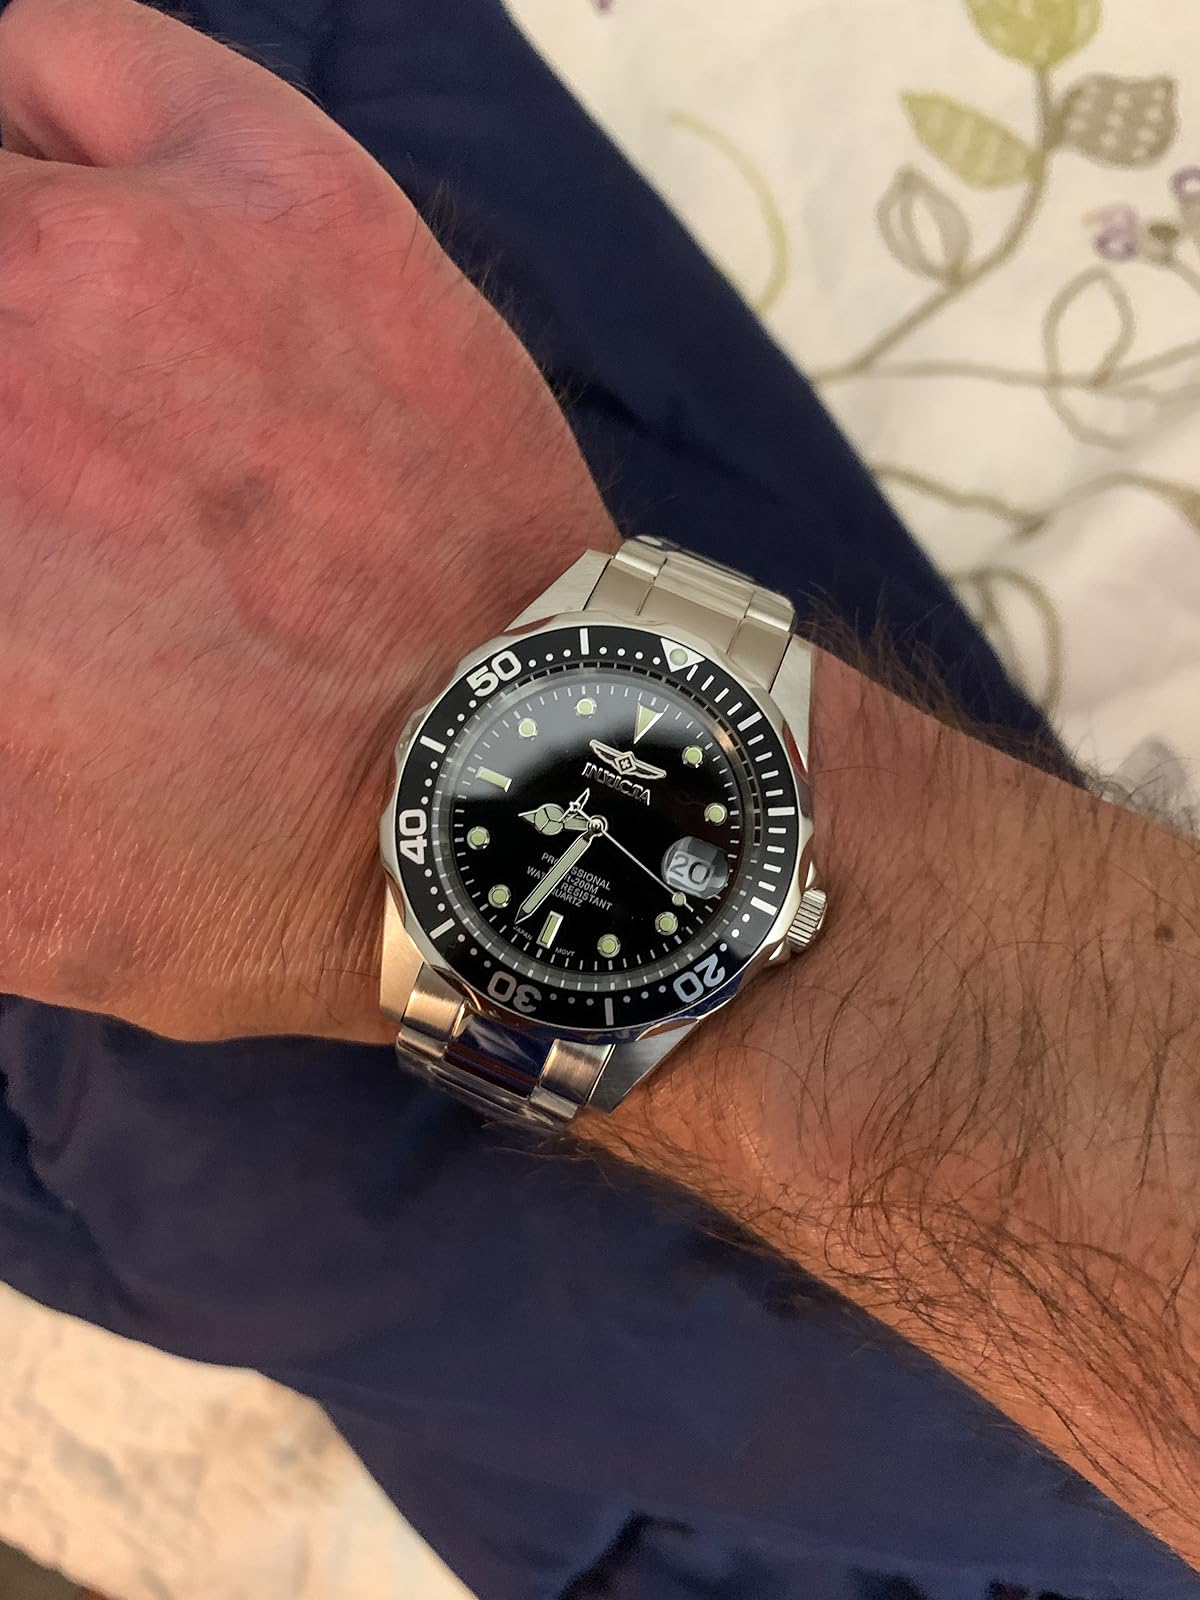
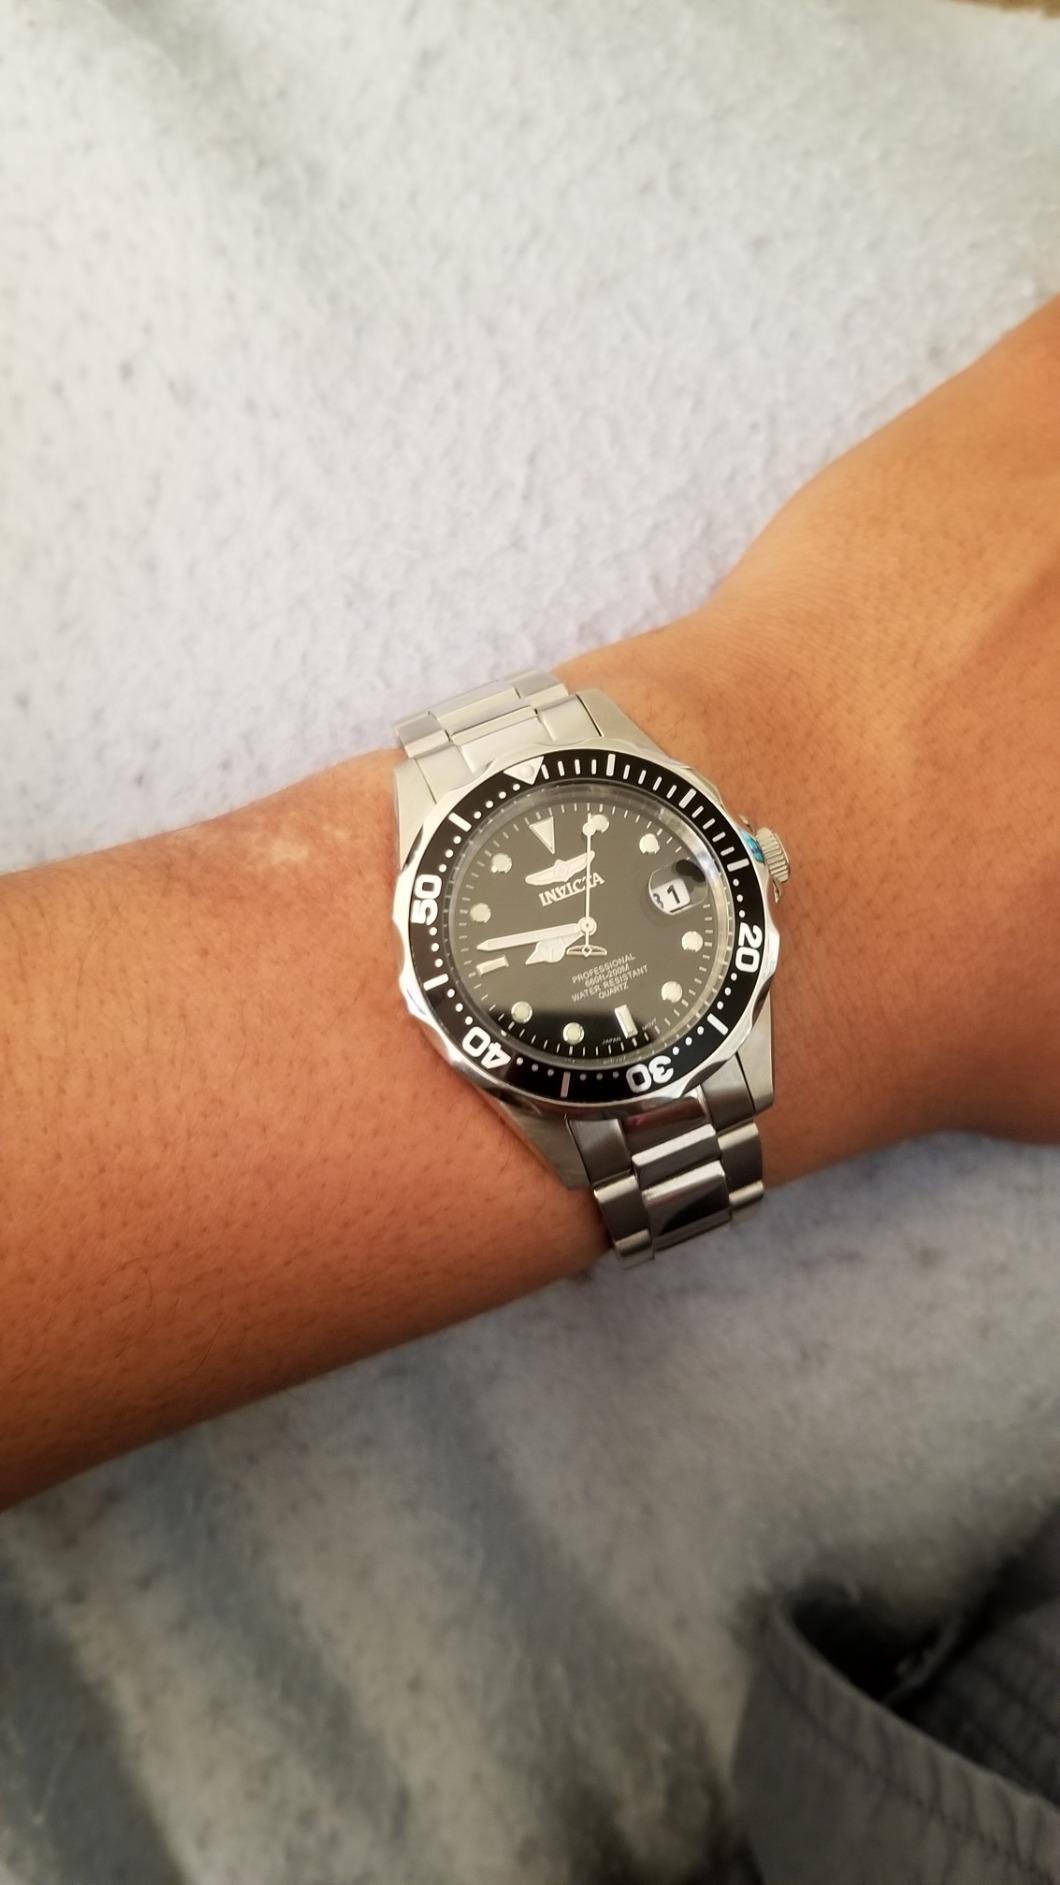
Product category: accessories_watch
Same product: yes